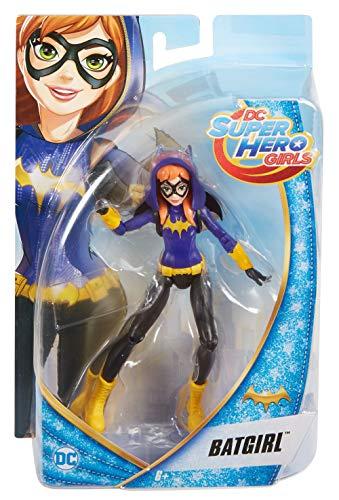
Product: DC Super Hero Girls Batgirl 6" Action Figure
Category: Toys & Games | Toy Figures & Playsets | Action Figures
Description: Batgirl action figure is ready to save the day in her action-primed outfit non-removable that blends iconic elements of the original DC Super Hero character -- bat-inspired mask and ears and a bat-shaped backpack -- with modern trends.
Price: $8.65
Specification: ProductDimensions:6.4x2x8inches|ItemWeight:3.52ounces|ShippingWeight:4ounces(Viewshippingratesandpolicies)|DomesticShipping:ItemcanbeshippedwithinU.S.|InternationalShipping:ThisitemcanbeshippedtoselectcountriesoutsideoftheU.S.LearnMore|ASIN:B01AWGZRD6|Californiaresidents:ClickhereforProposition65warning|Itemmodelnumber:DMM35|Manufacturerrecommendedage:6-10years